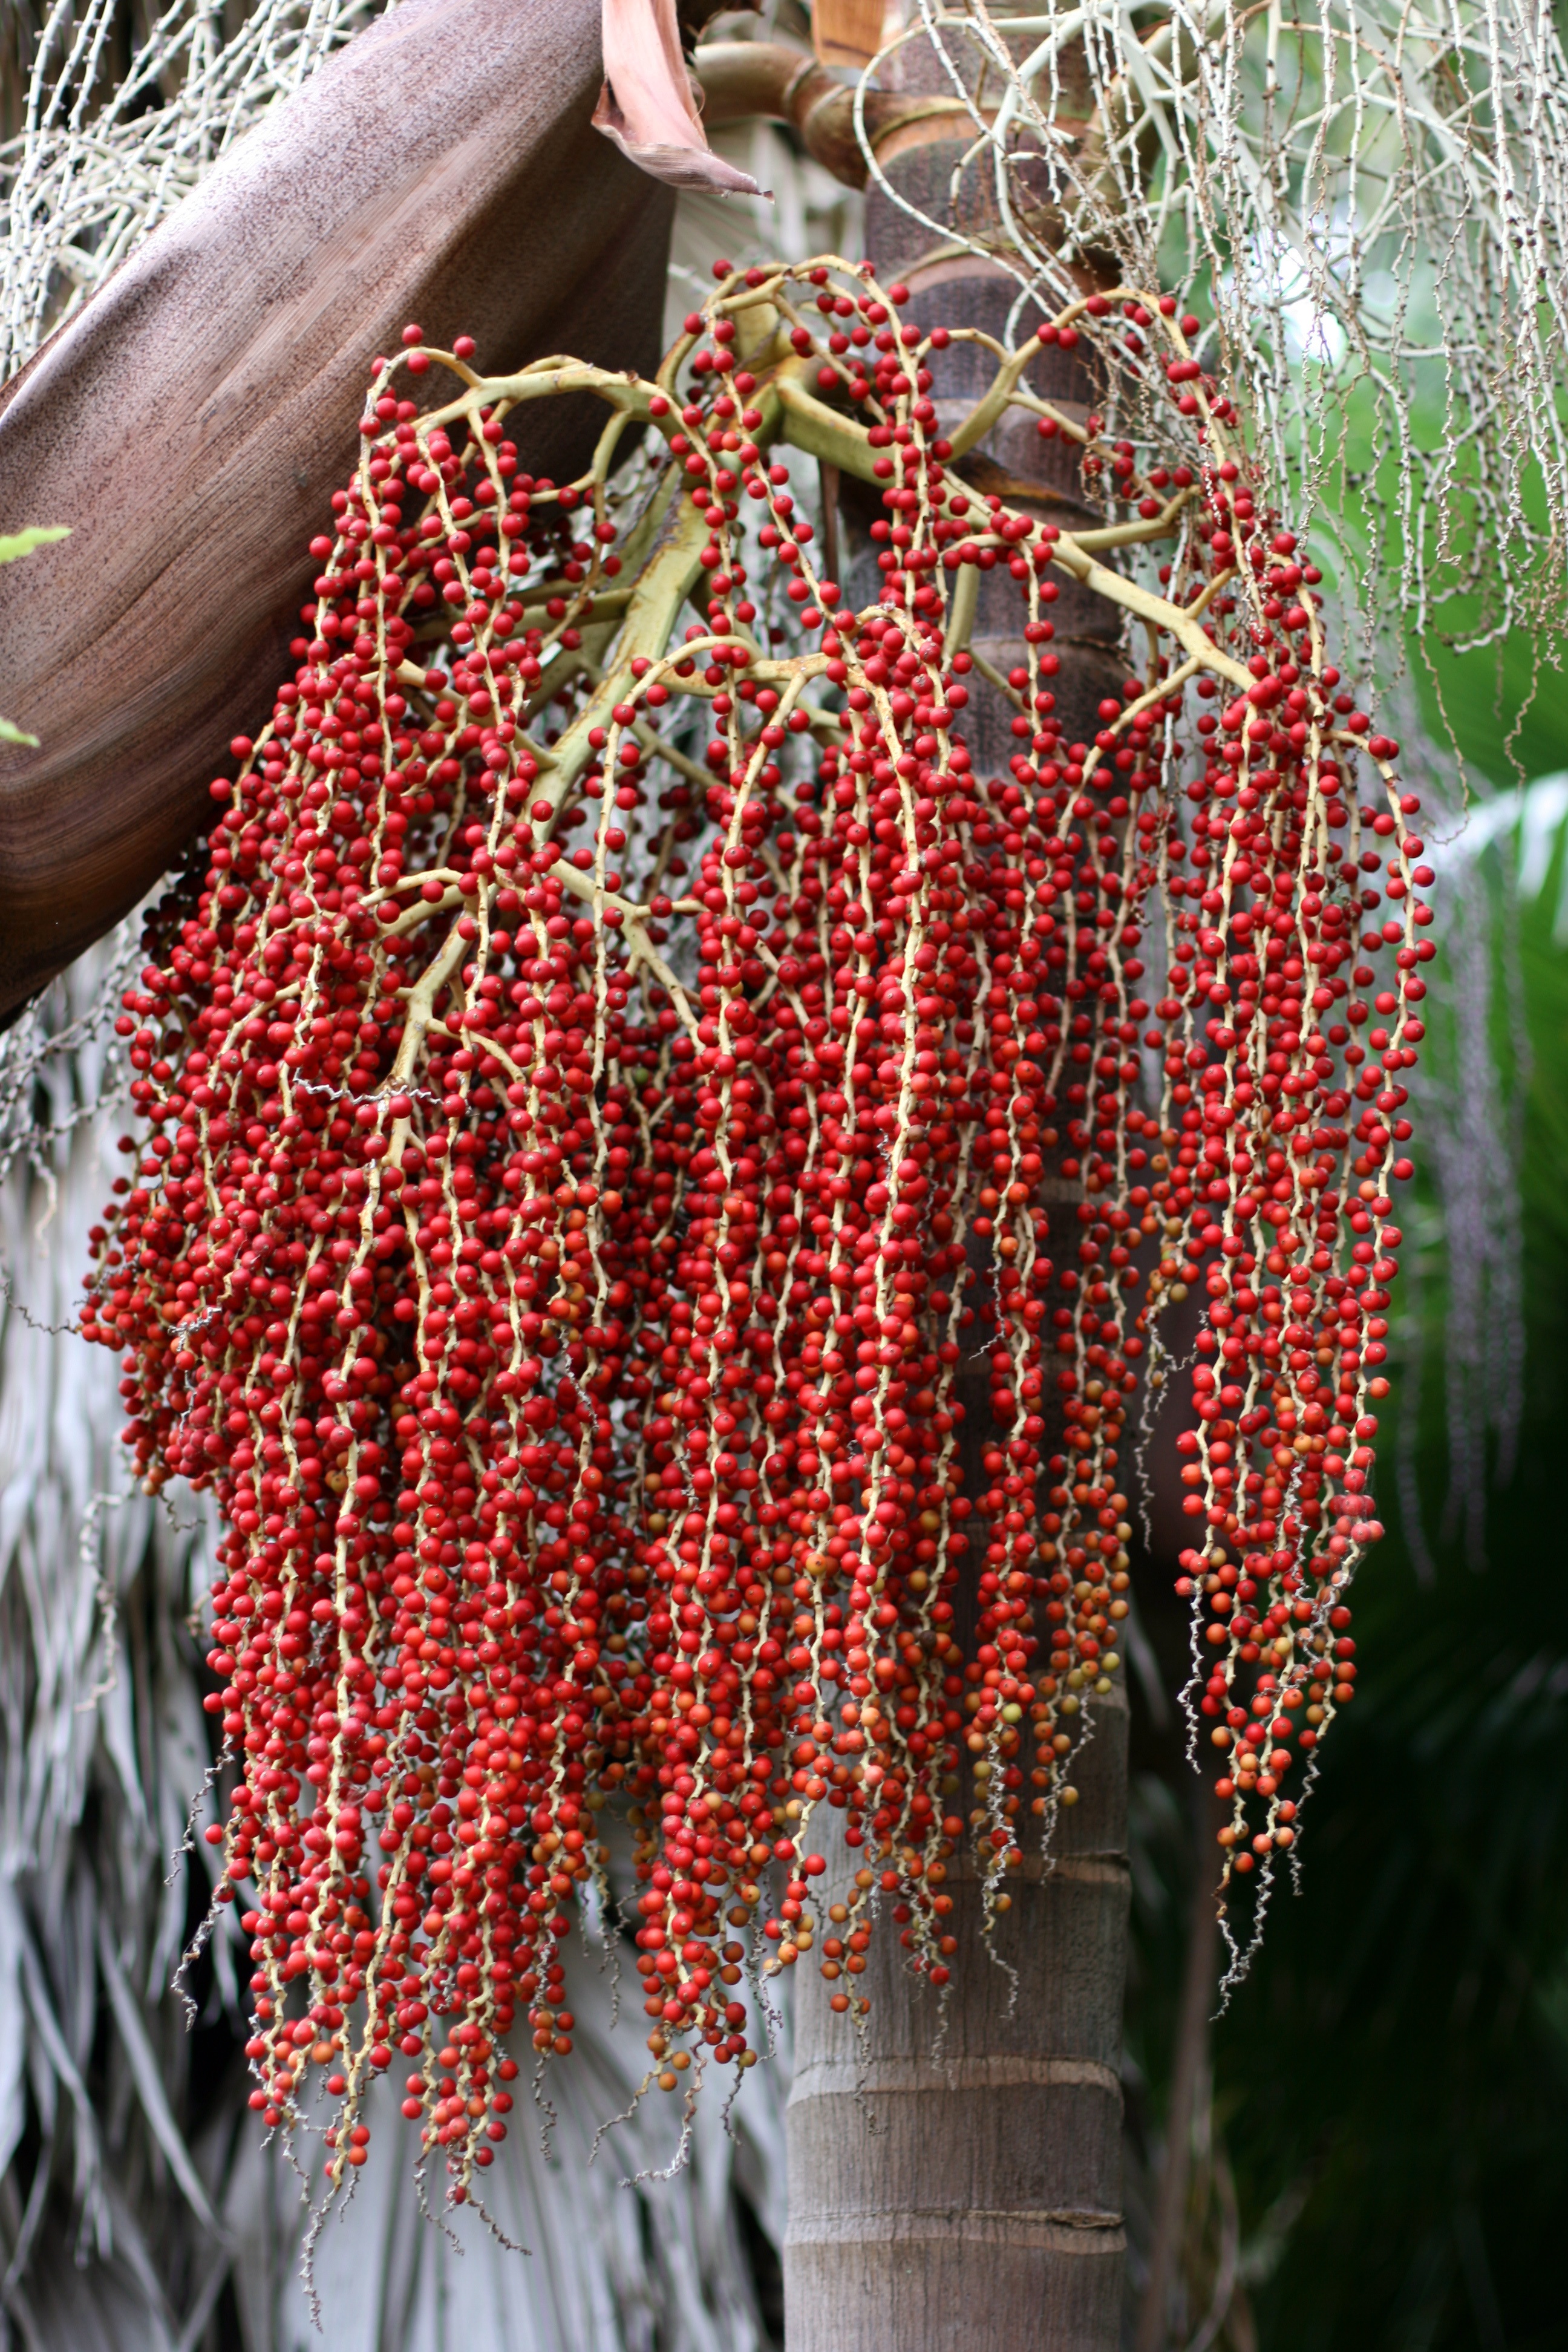
tree, nature, branch, plant, flower, trunk, foliage, food, green, red, palm, produce, park, botany, flora, australia, new zealand, culture, flowering plant, ripe red seeds, archontophoenix cunninghamiana, tropical rain